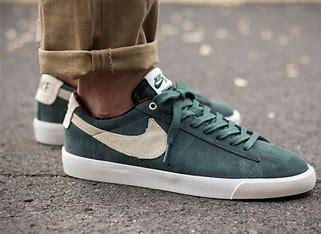
Brand: Nike
Model: Blazer SB